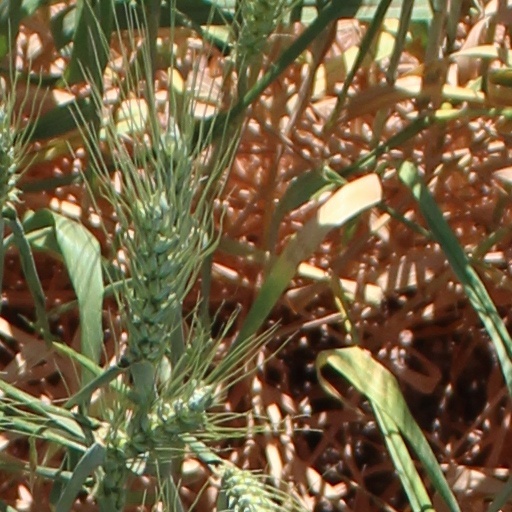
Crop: wheat